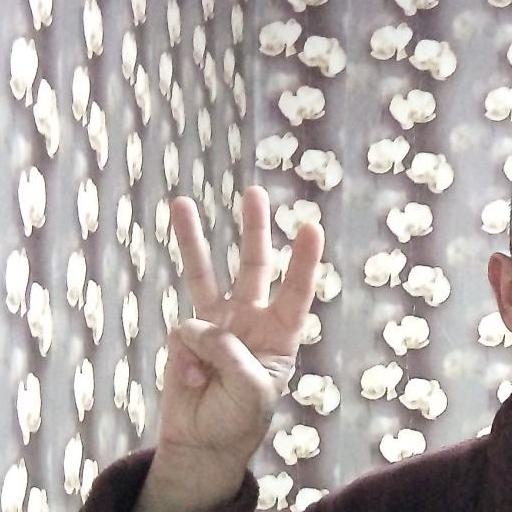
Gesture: three